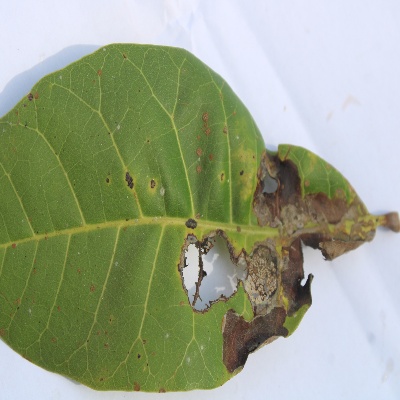
Crop: Cashew
Condition: leaf miner